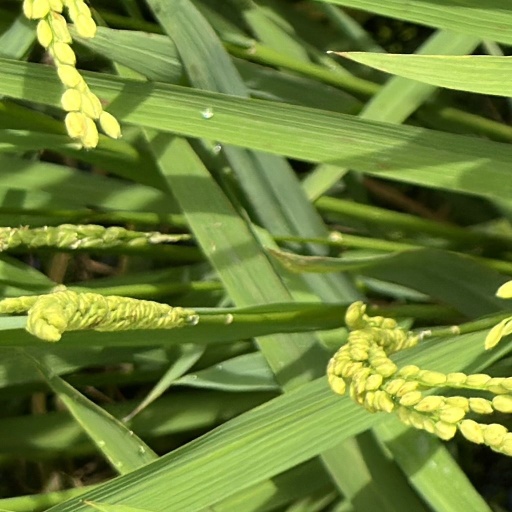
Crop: rice